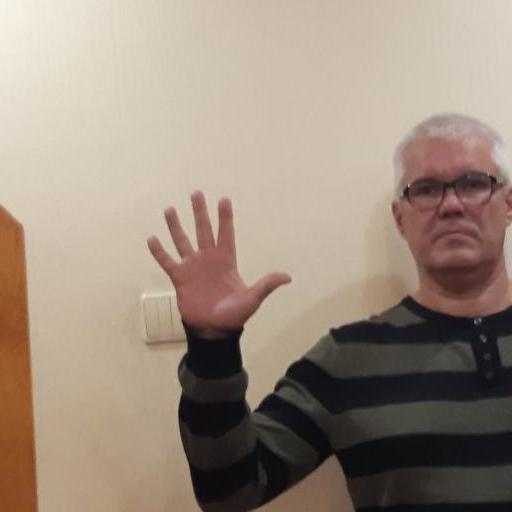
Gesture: palm